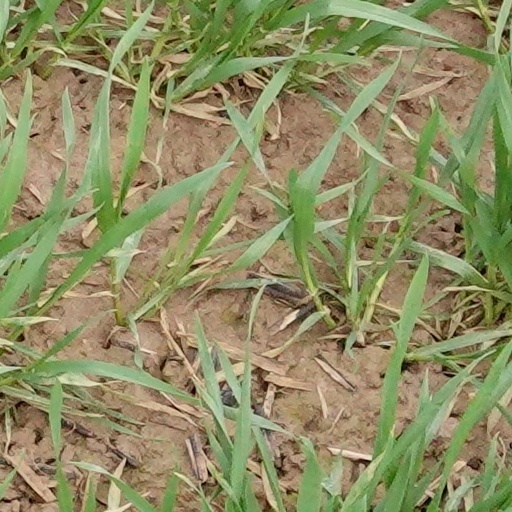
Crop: wheat